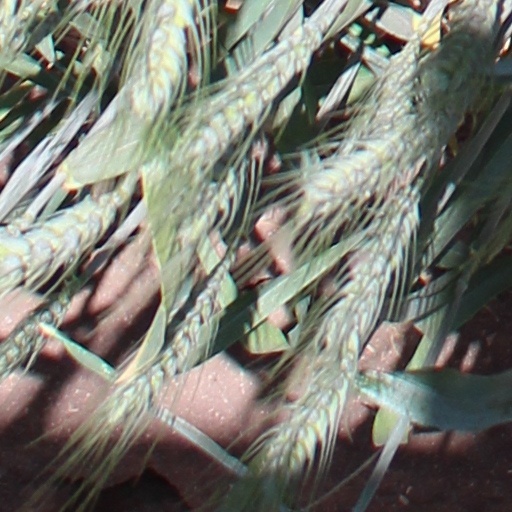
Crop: wheat